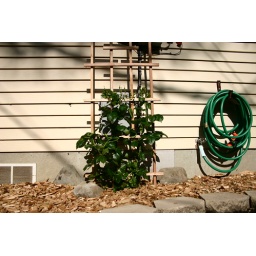
Planted a climbing rose plant in May 2009. Should grow to about 10ft with many blossoms.